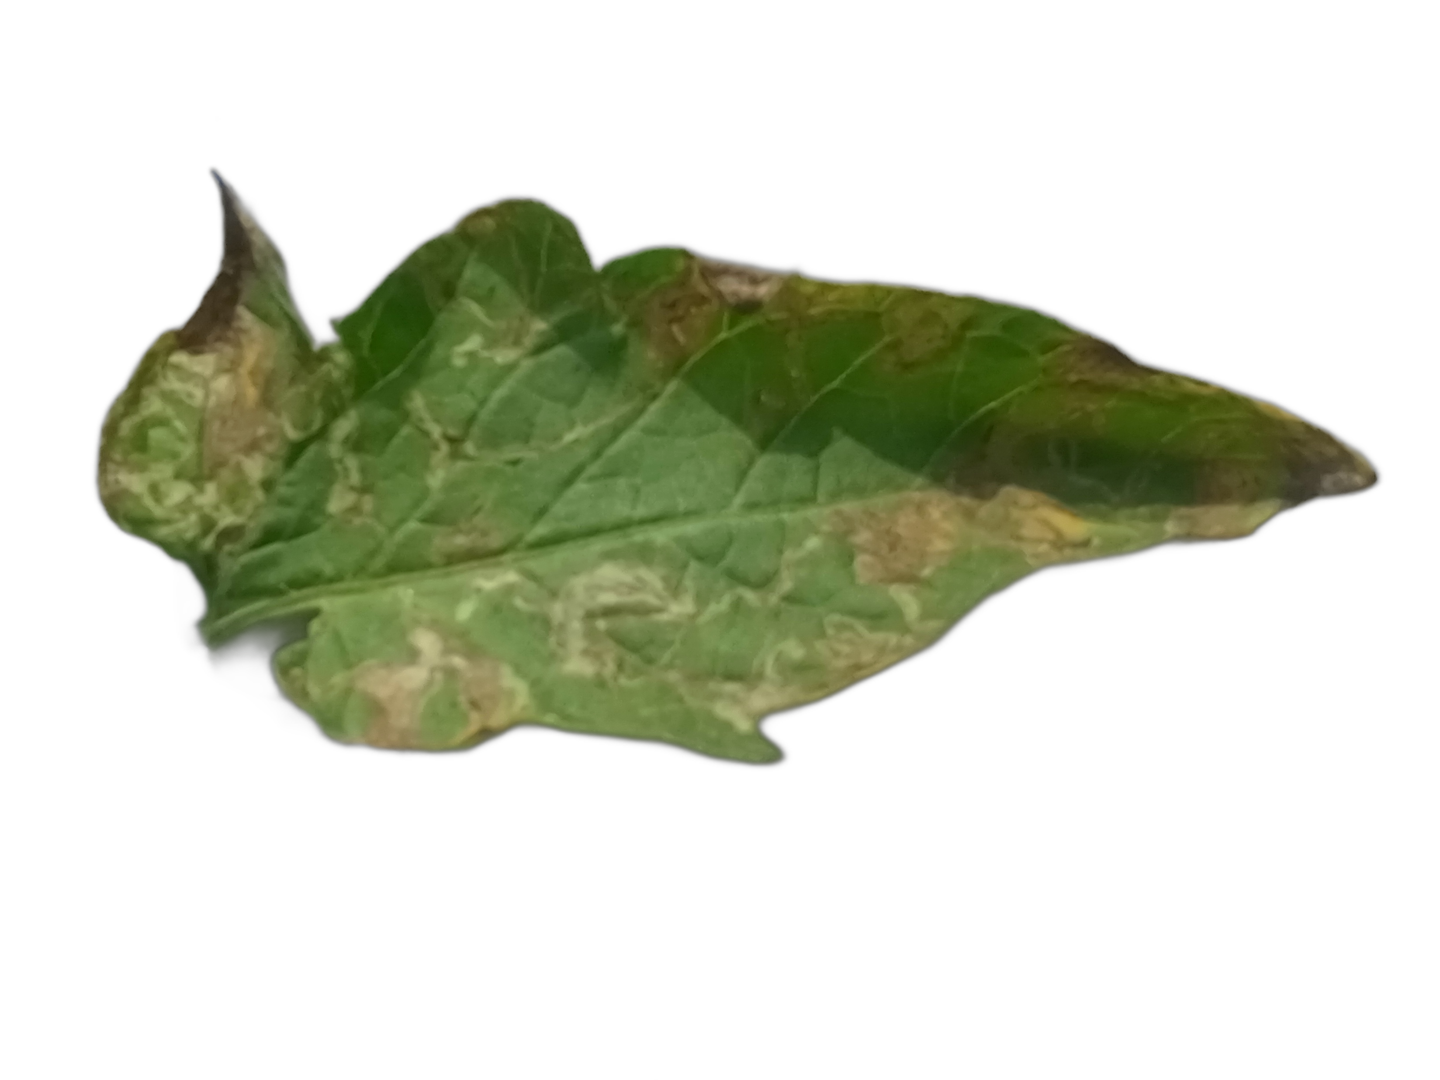
Crop: Tomato
Label: Spot